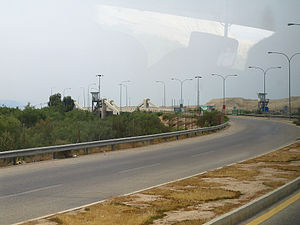
Allenby-broen
Allenby-broen, 2009
Allenby-broen, også kendt som Kong Hussein-broen, er en bro over Jordan-floden. Den forbinder Vestbredden med Jordan og er det eneste sted, hvorigennem palæstinensere kan komme til og fra Vestbredden.